Bofors 57 mm Naval Automatic Gun L/70

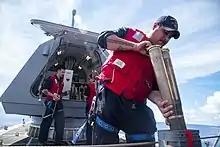
Sailors load ammunition aboard

Ammunition for the Bofors 57 mm gun is produced by BAE Systems, Sako Limited in Finland, SME Ordnance in Malaysia and Nammo in Norway.